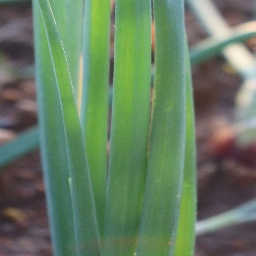
Label: healthy